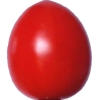
Label: tomato_cherry_red